Swimming at the 2015 World Aquatics Championships – Women's 1500 metre freestyle

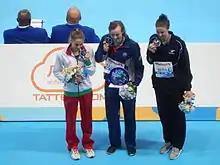
Medallists

The Women's 1500 metre freestyle competition of the swimming events at the 2015 World Aquatics Championships was held on 3 August with the heats and 4 August with the final.